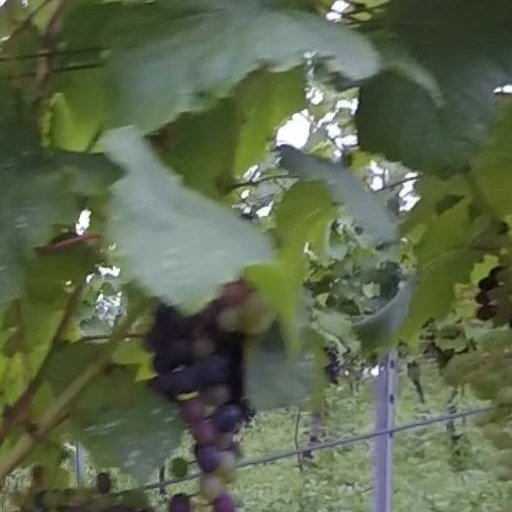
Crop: grape